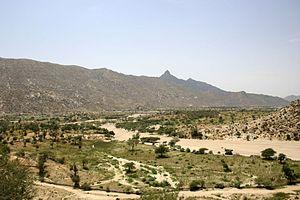
La bataille de Keren est une bataille de la Seconde Guerre mondiale qui oppose les armées britanniques et italiennes autour de la ville de Keren entre le 2 février et le 27 mars 1941. Après quelques engagements initiaux défavorables, les Britanniques attaquent l'Afrique orientale italienne qui menace leurs voies de communication passant par le canal de Suez. Keren contrôle le seul col permettant d'accéder aux haut-plateaux et à Asmara.